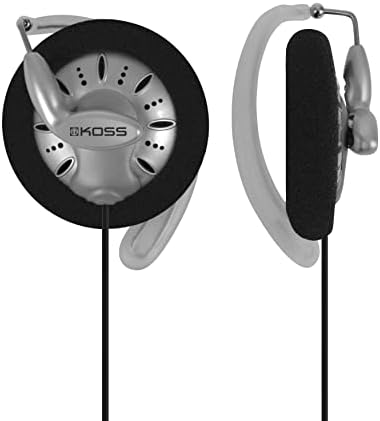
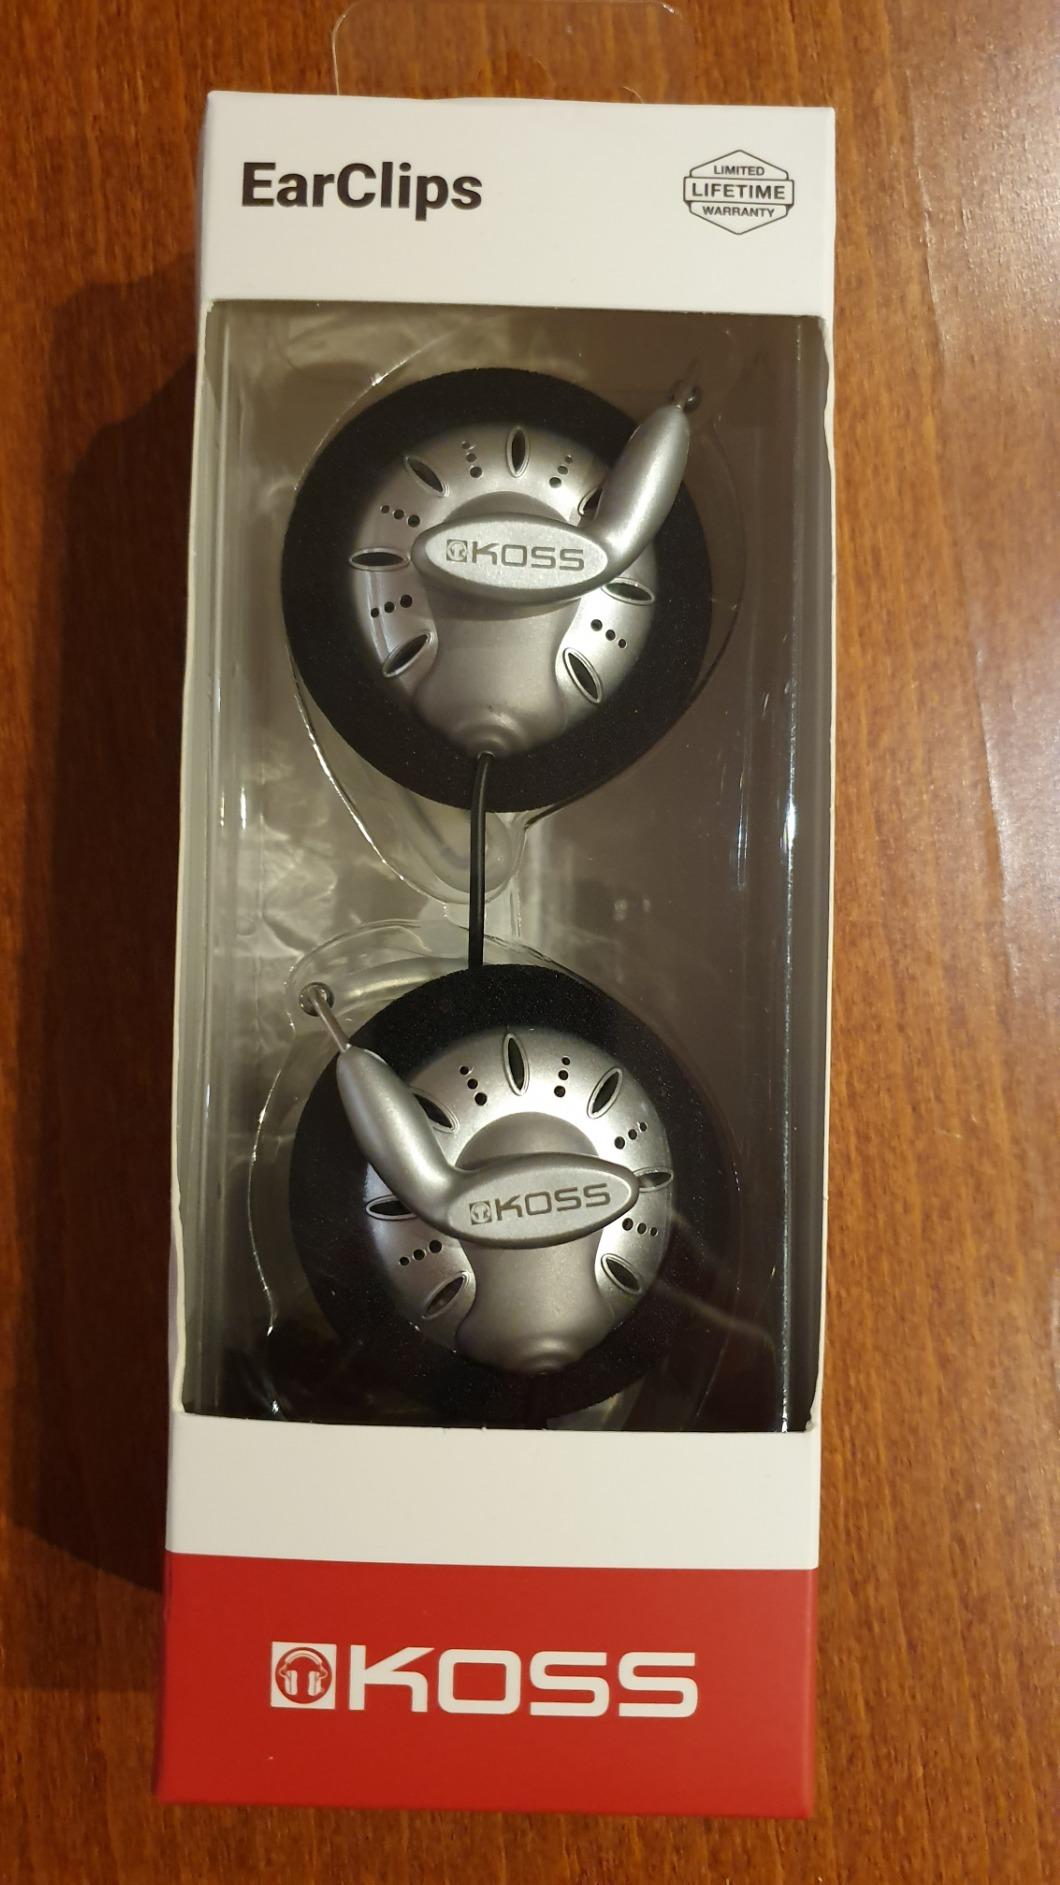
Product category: headphones
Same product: yes